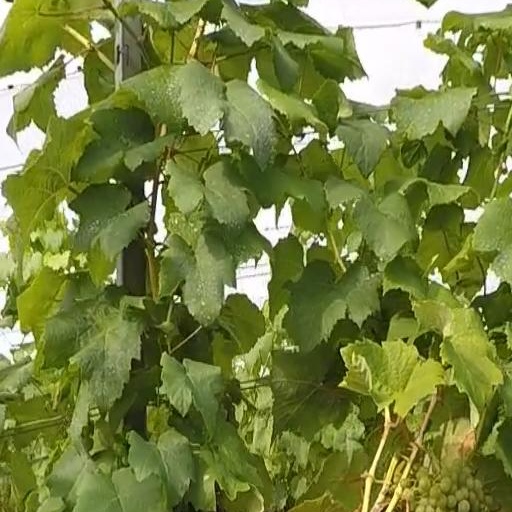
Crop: grape